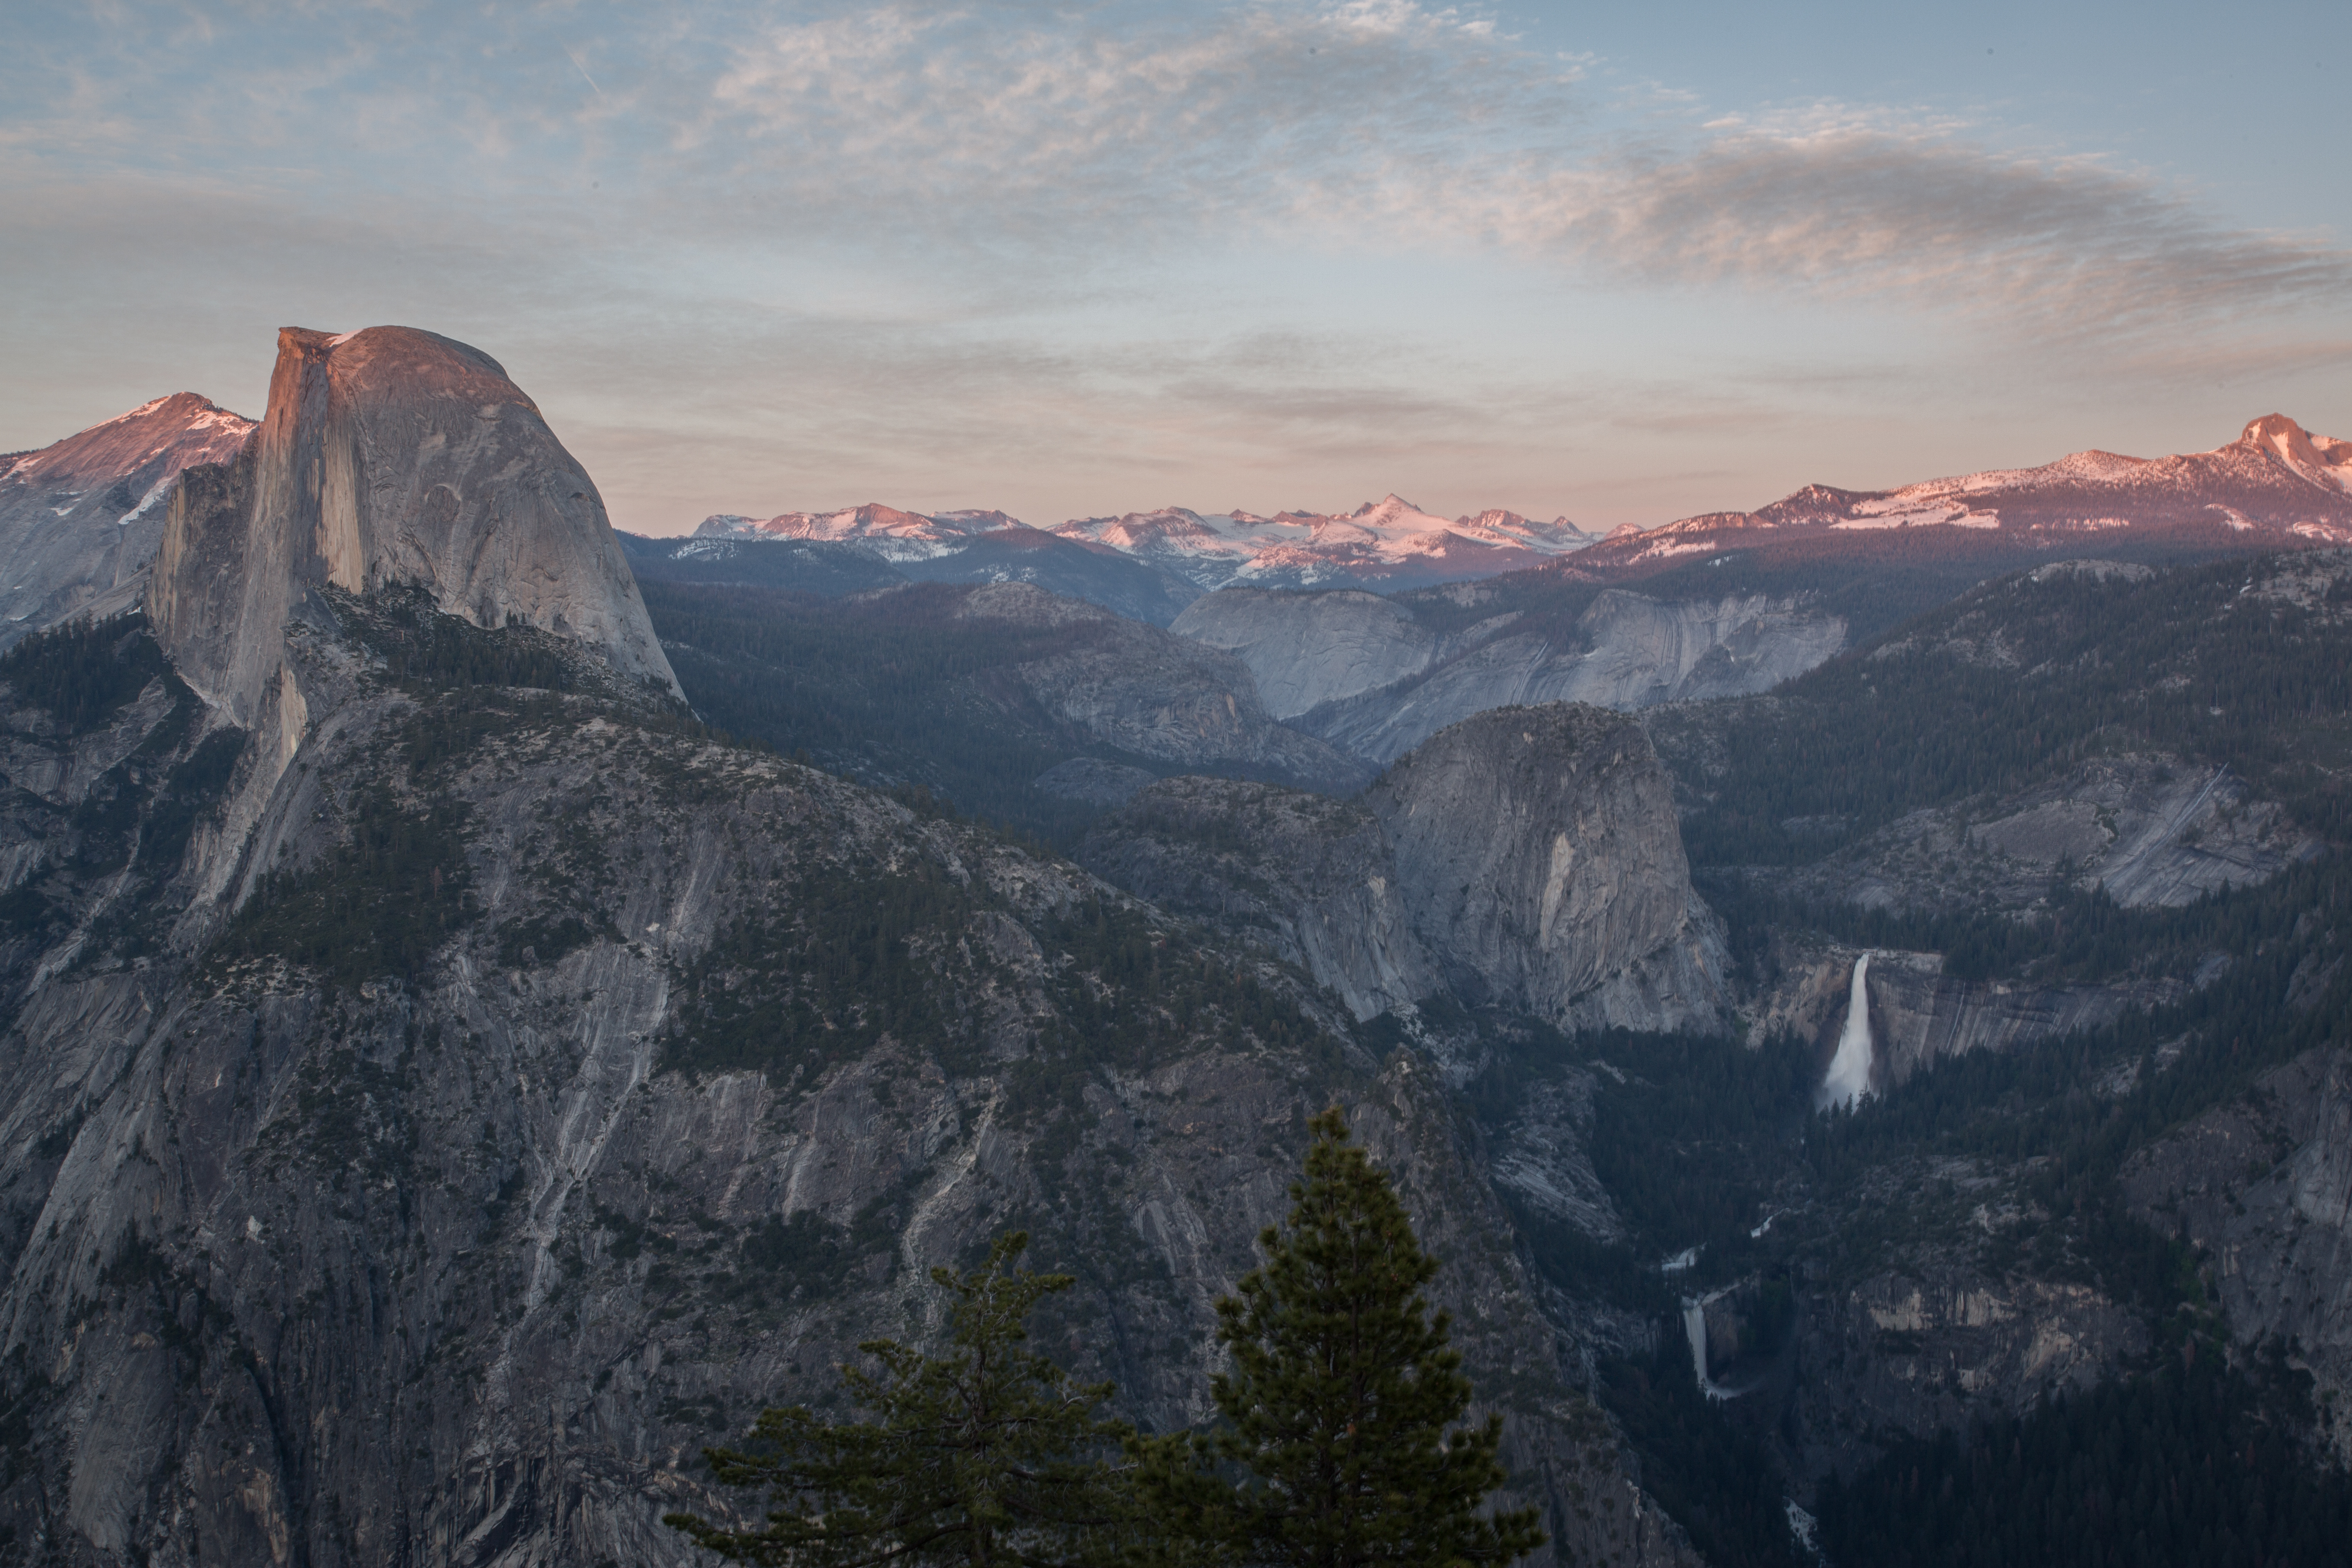
landscape, nature, wilderness, mountain, snow, sunrise, morning, valley, mountain range, national park, ridge, summit, alps, plateau, landform, mountain pass, geographical feature, atmospheric phenomenon, mountainous landforms